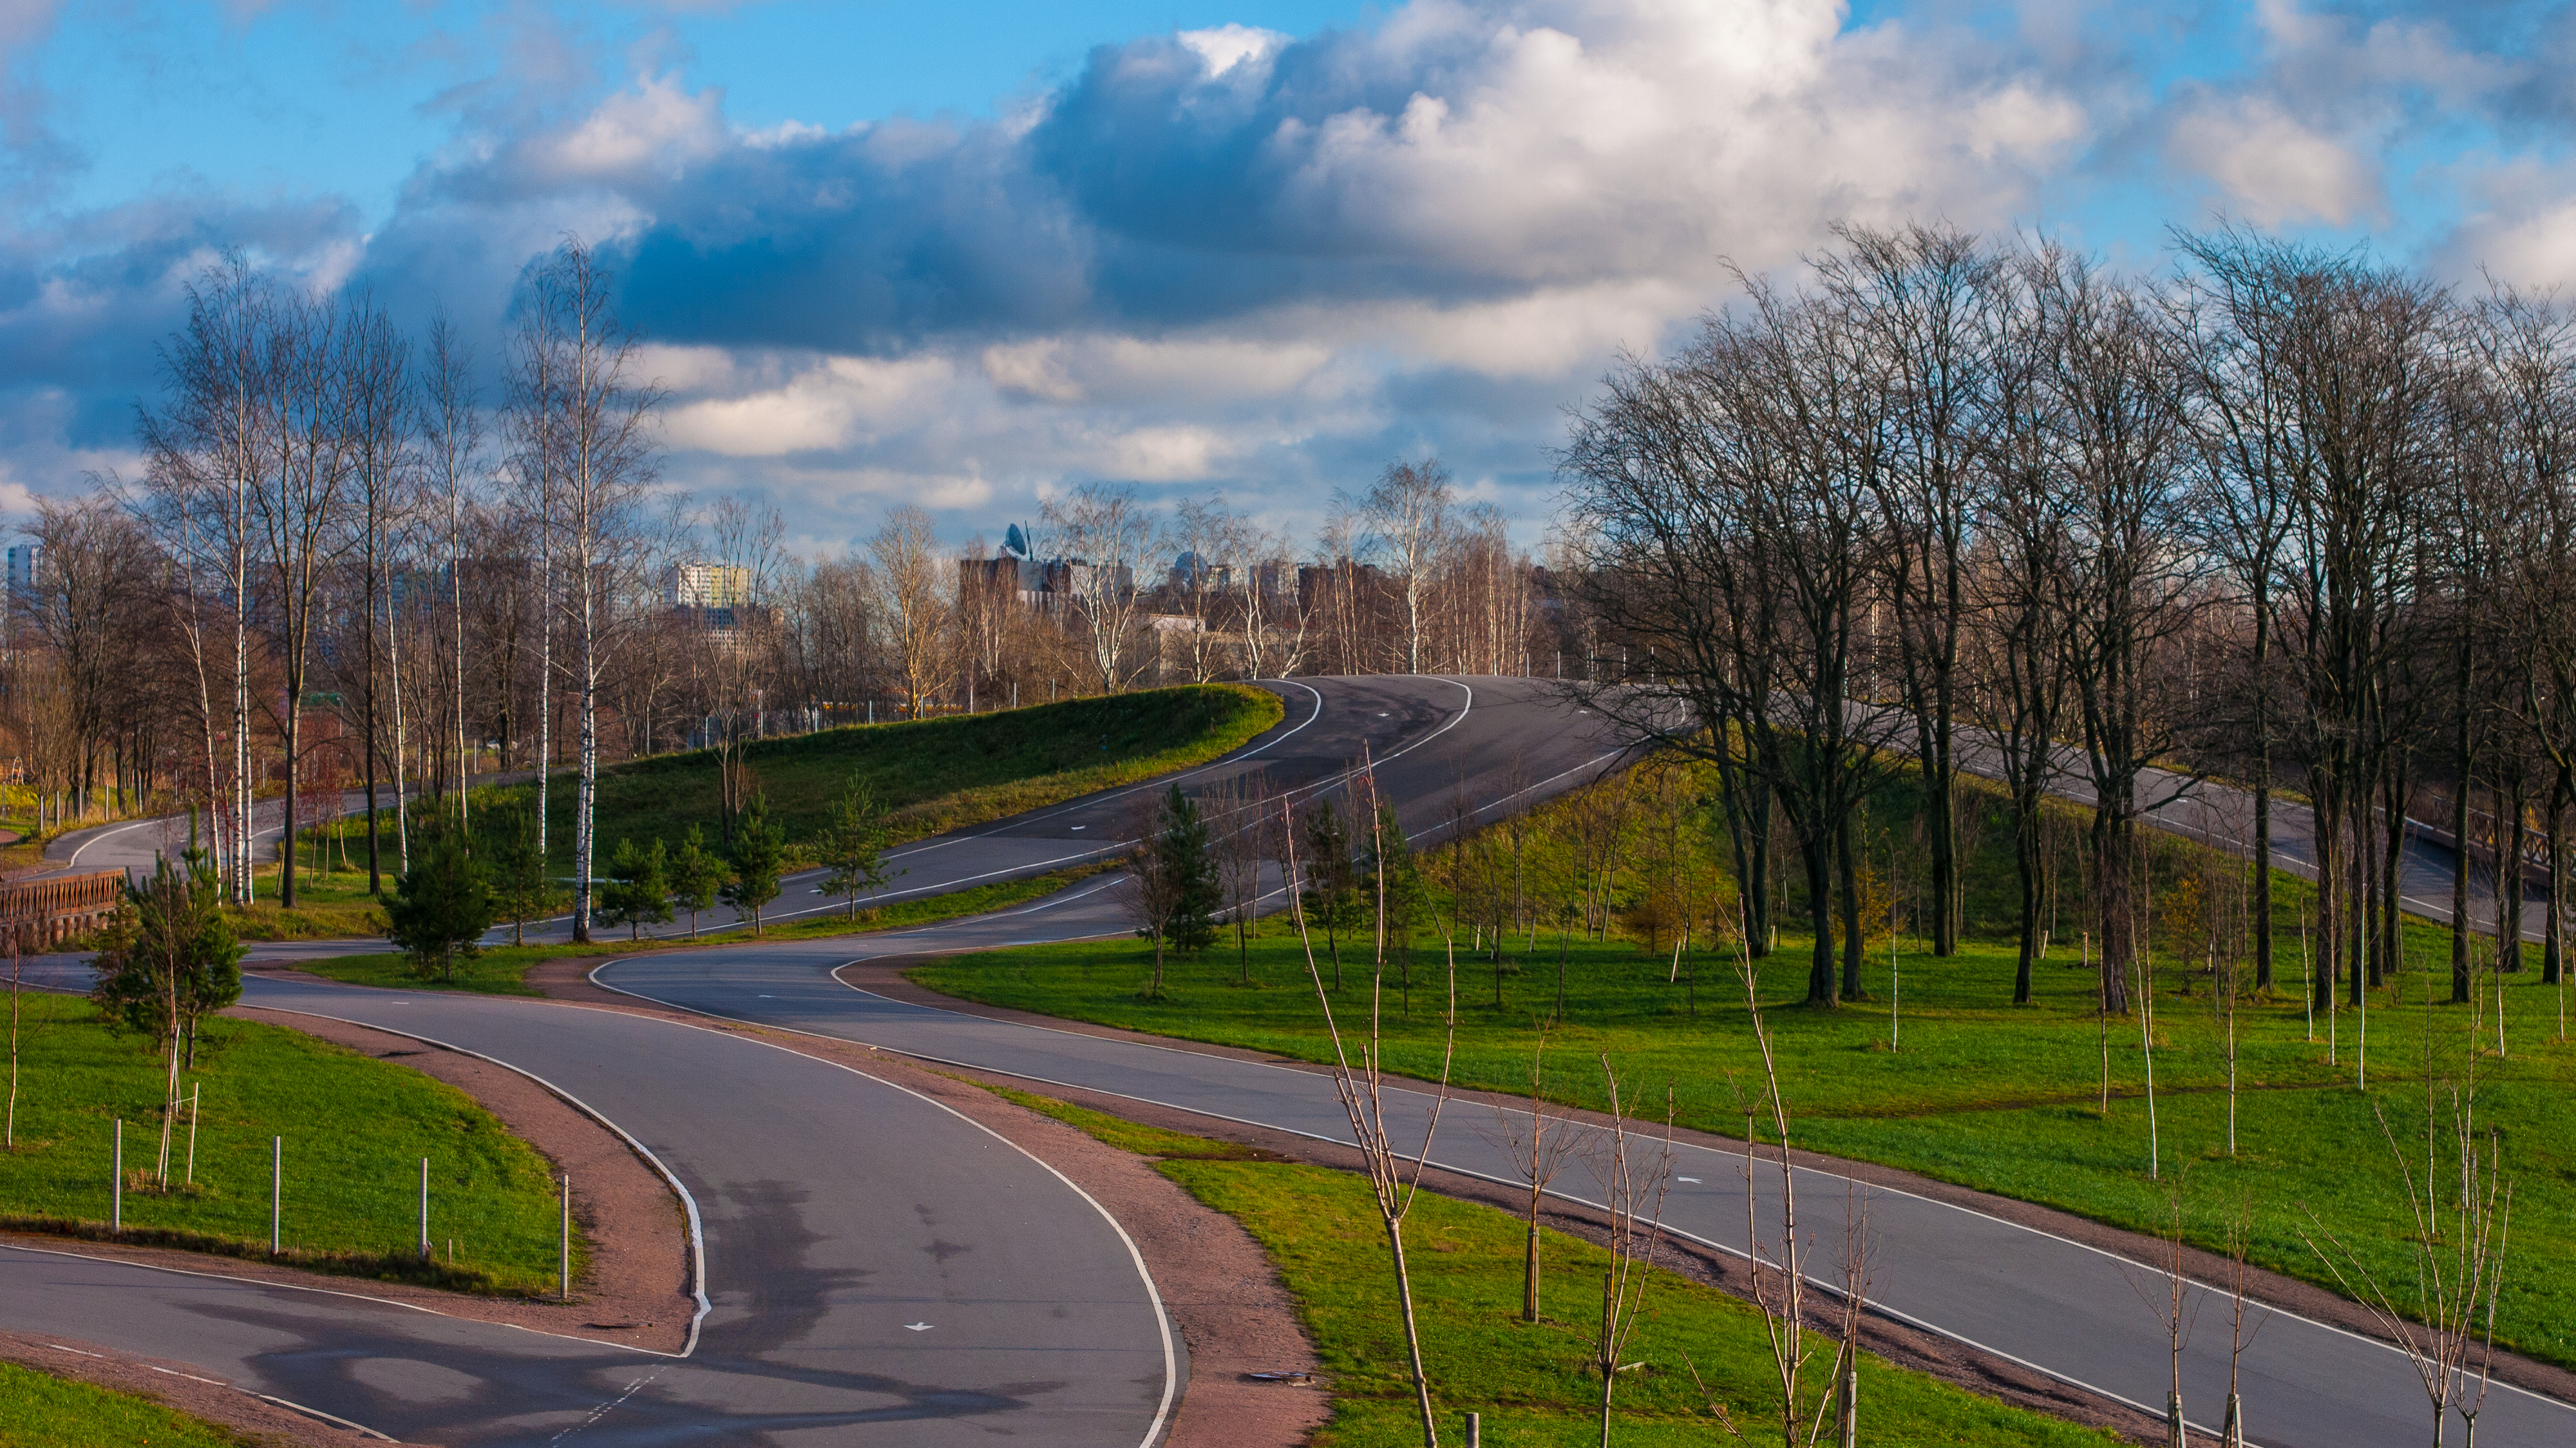
images, cloud, plant, sky, tree, natural landscape, road surface, asphalt, land lot, sunlight, thoroughfare, grass, landscape, residential area, meadow, horizon, road, city, street light, tar, grassland, wilderness, lane, nonbuilding structure, cumulus, street, meteorological phenomenon, highway, sidewalk, trail, winter, intersection, freeway, landscaping, walkway, pasture, suburb, field, hill, evening, path, autumn, guard rail, shadow, transport